Ajac

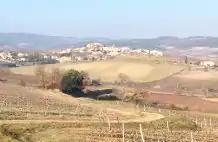
Village of Ajac

The local duke who was accused and hunted by the locals for accused treason against the king went into hiding. And the duke went into hiding. The duke was allowed to return on the condition that his authority not be passed on following his death. Therefore, Ajac remained independent until the French revolution and the establishment of the republic.